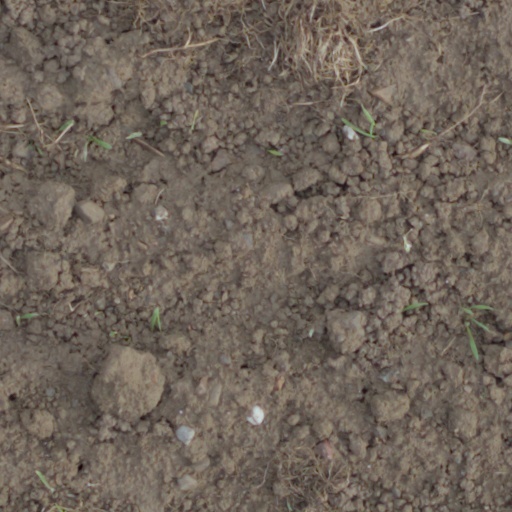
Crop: wheat